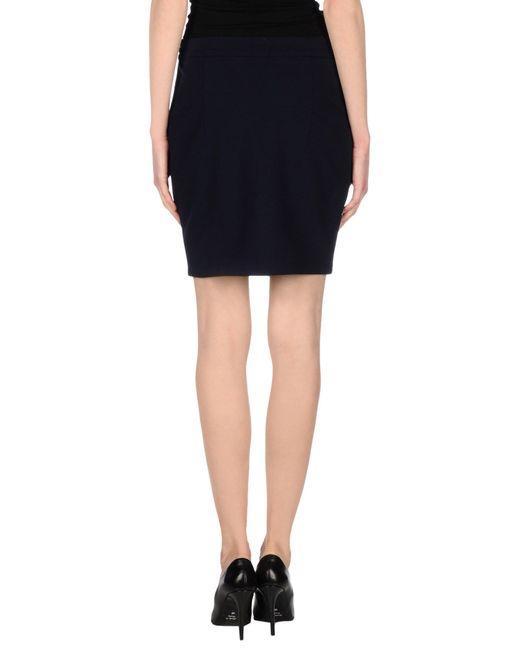
Rock hoch taillierter Bleistiftstil mit schwarzer Farbe